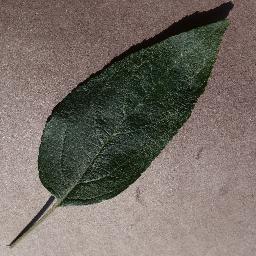
Label: Apple___healthy